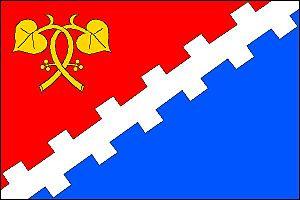
Horní Lhota est une commune du district et de la région de Zlín, en Tchéquie. Sa population s'élevait à 588 habitants en 2018.